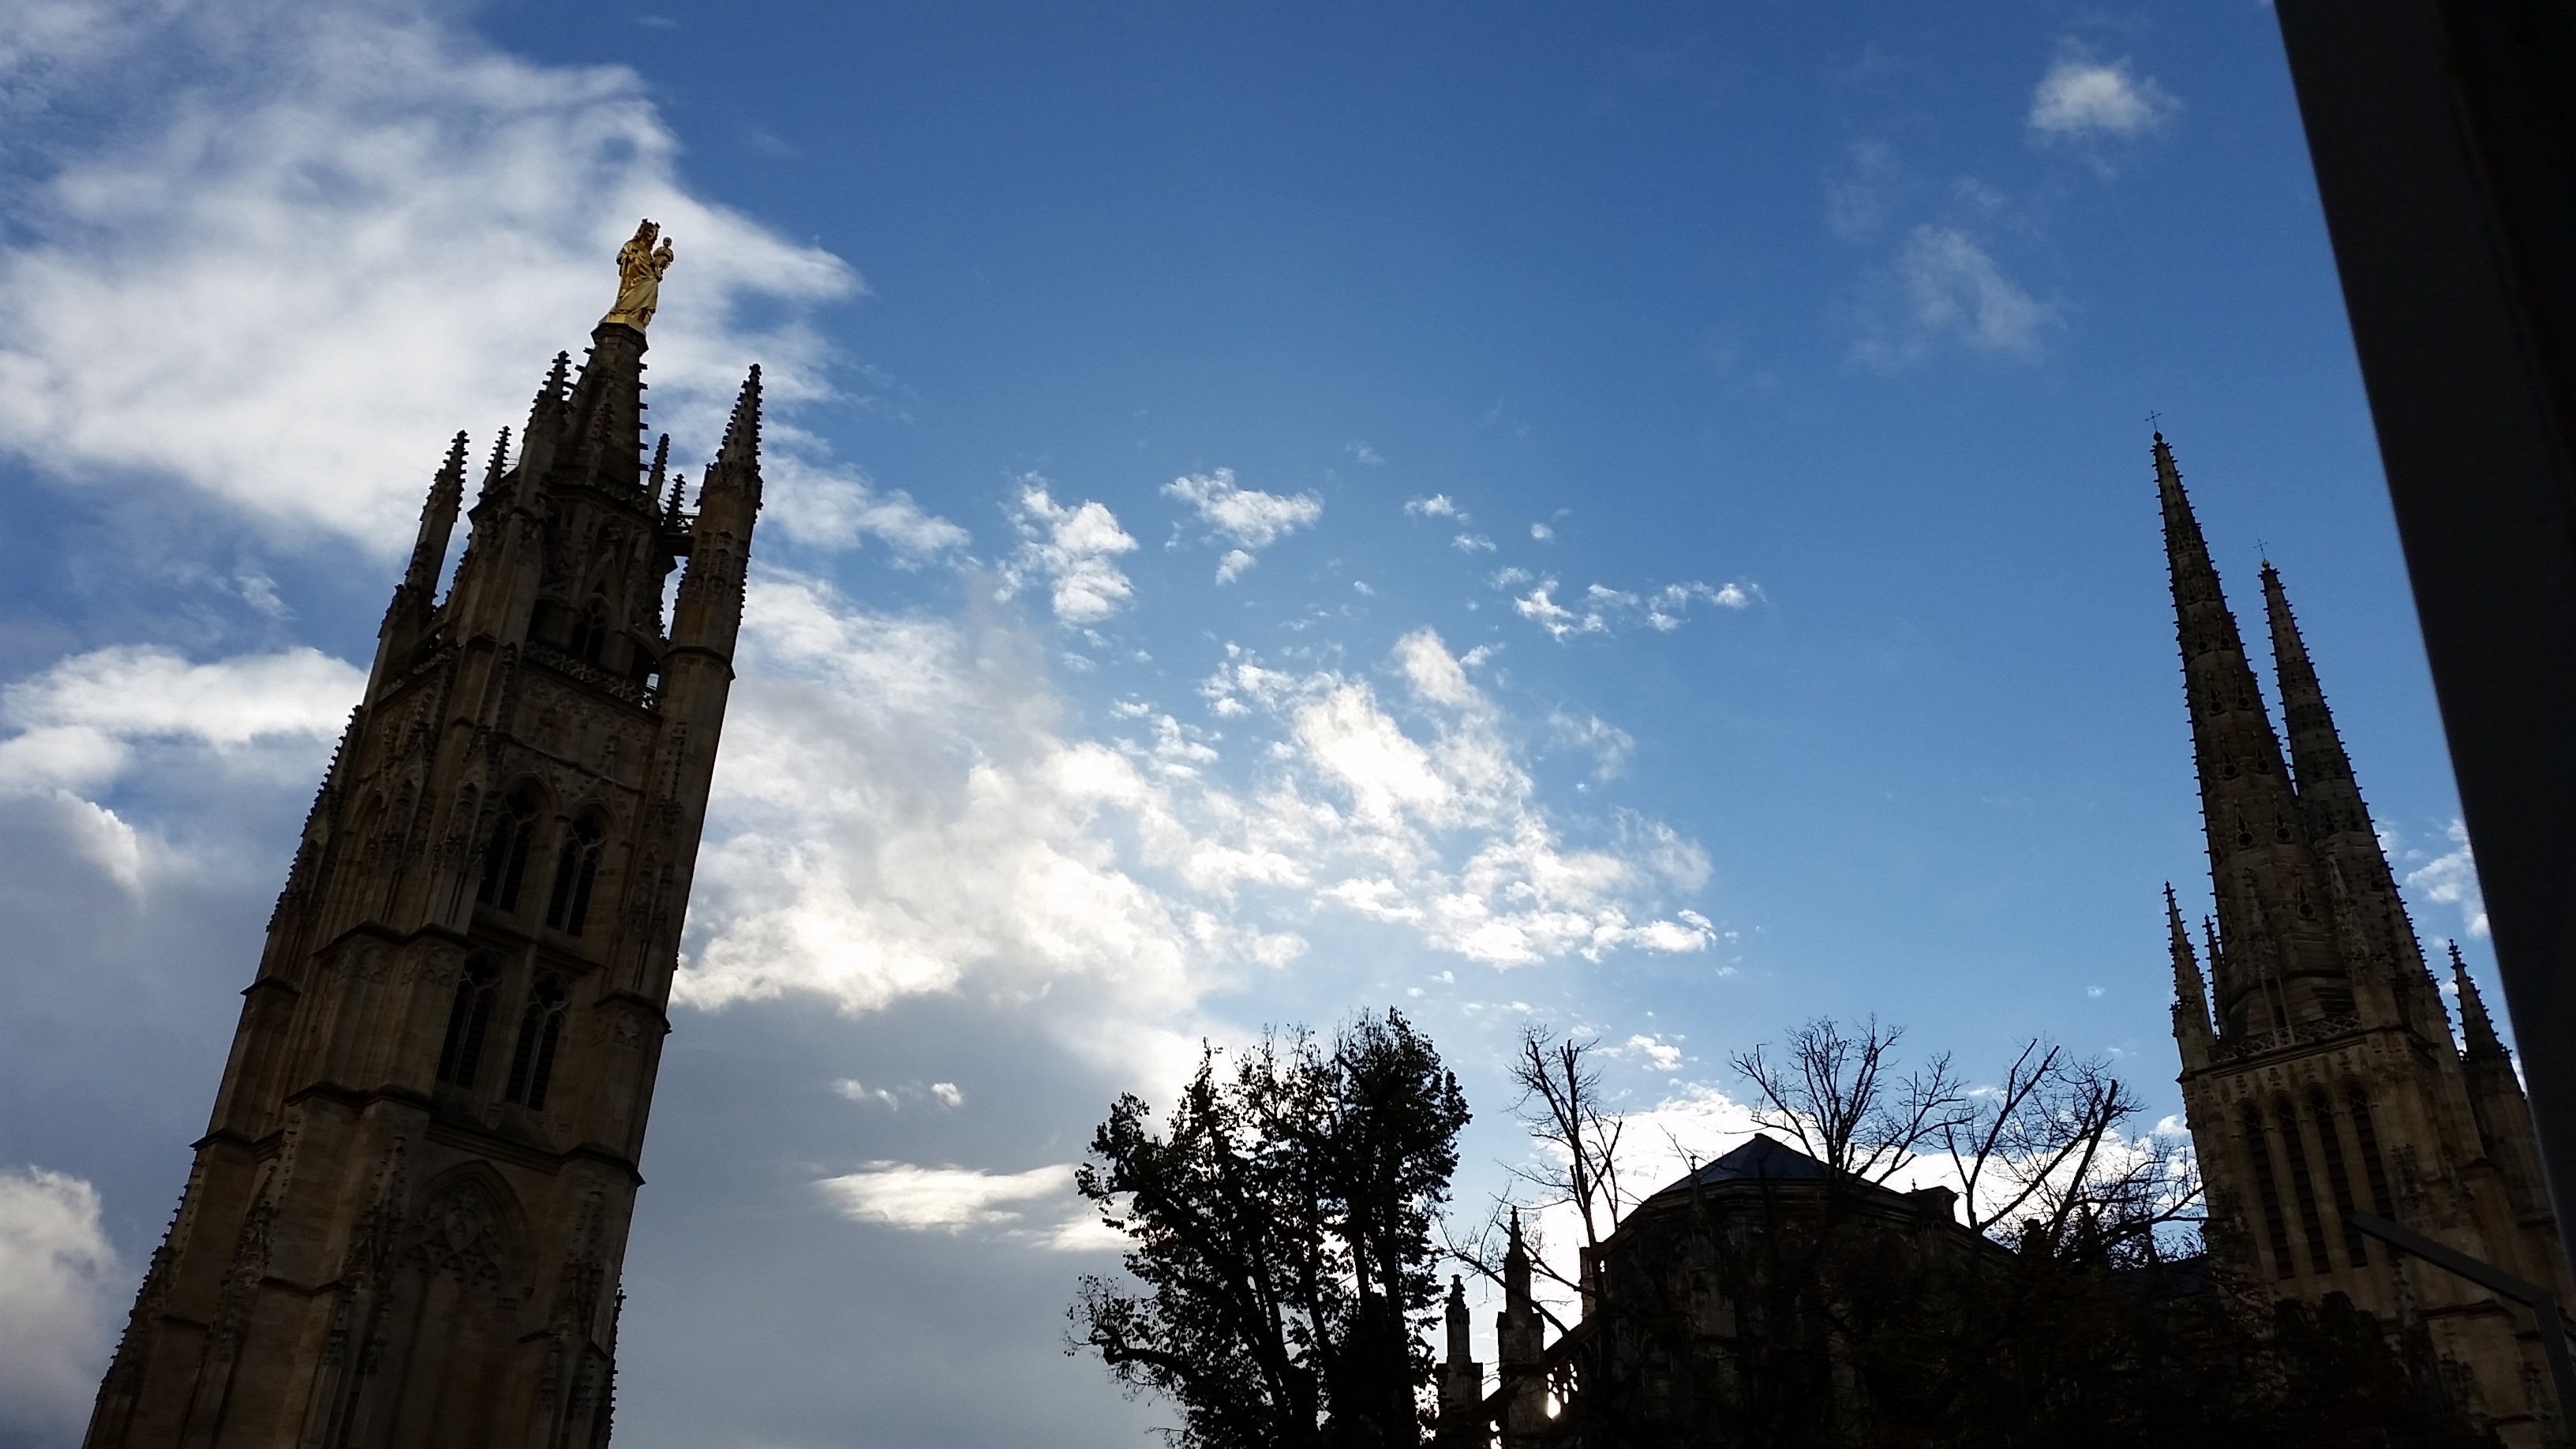
tree, cloud, sky, sunlight, city, skyscraper, france, reflection, tower, landmark, blue, cathedral, place of worship, spire, steeple, bordeaux